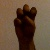
The image shows a hand gesture representing the letter 'E' in Indian Sign Language.